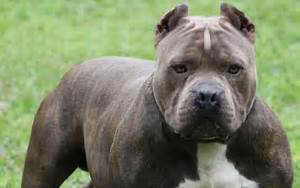
Label: dog